Josh Shipp (basketball)

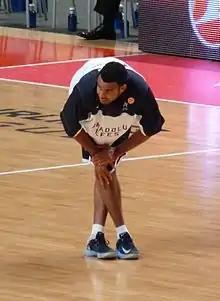
Shipp playing for Anadolu Efes

Joshua Ian Shipp (born February 14, 1986) is an American former professional basketball player. Shipp played college basketball for the UCLA Bruins, earning second-team all-conference honors in the Pac-12 as a senior in 2009. He played professionally in Turkey and Germany.